Sydney George Fisher

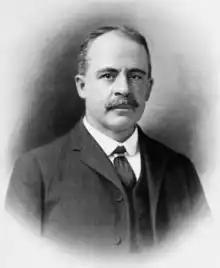

Sydney George Fisher (September 11, 1856 – February 22, 1927) was a United States lawyer and historian, and is best known for his work "The True History of the American Revolution".